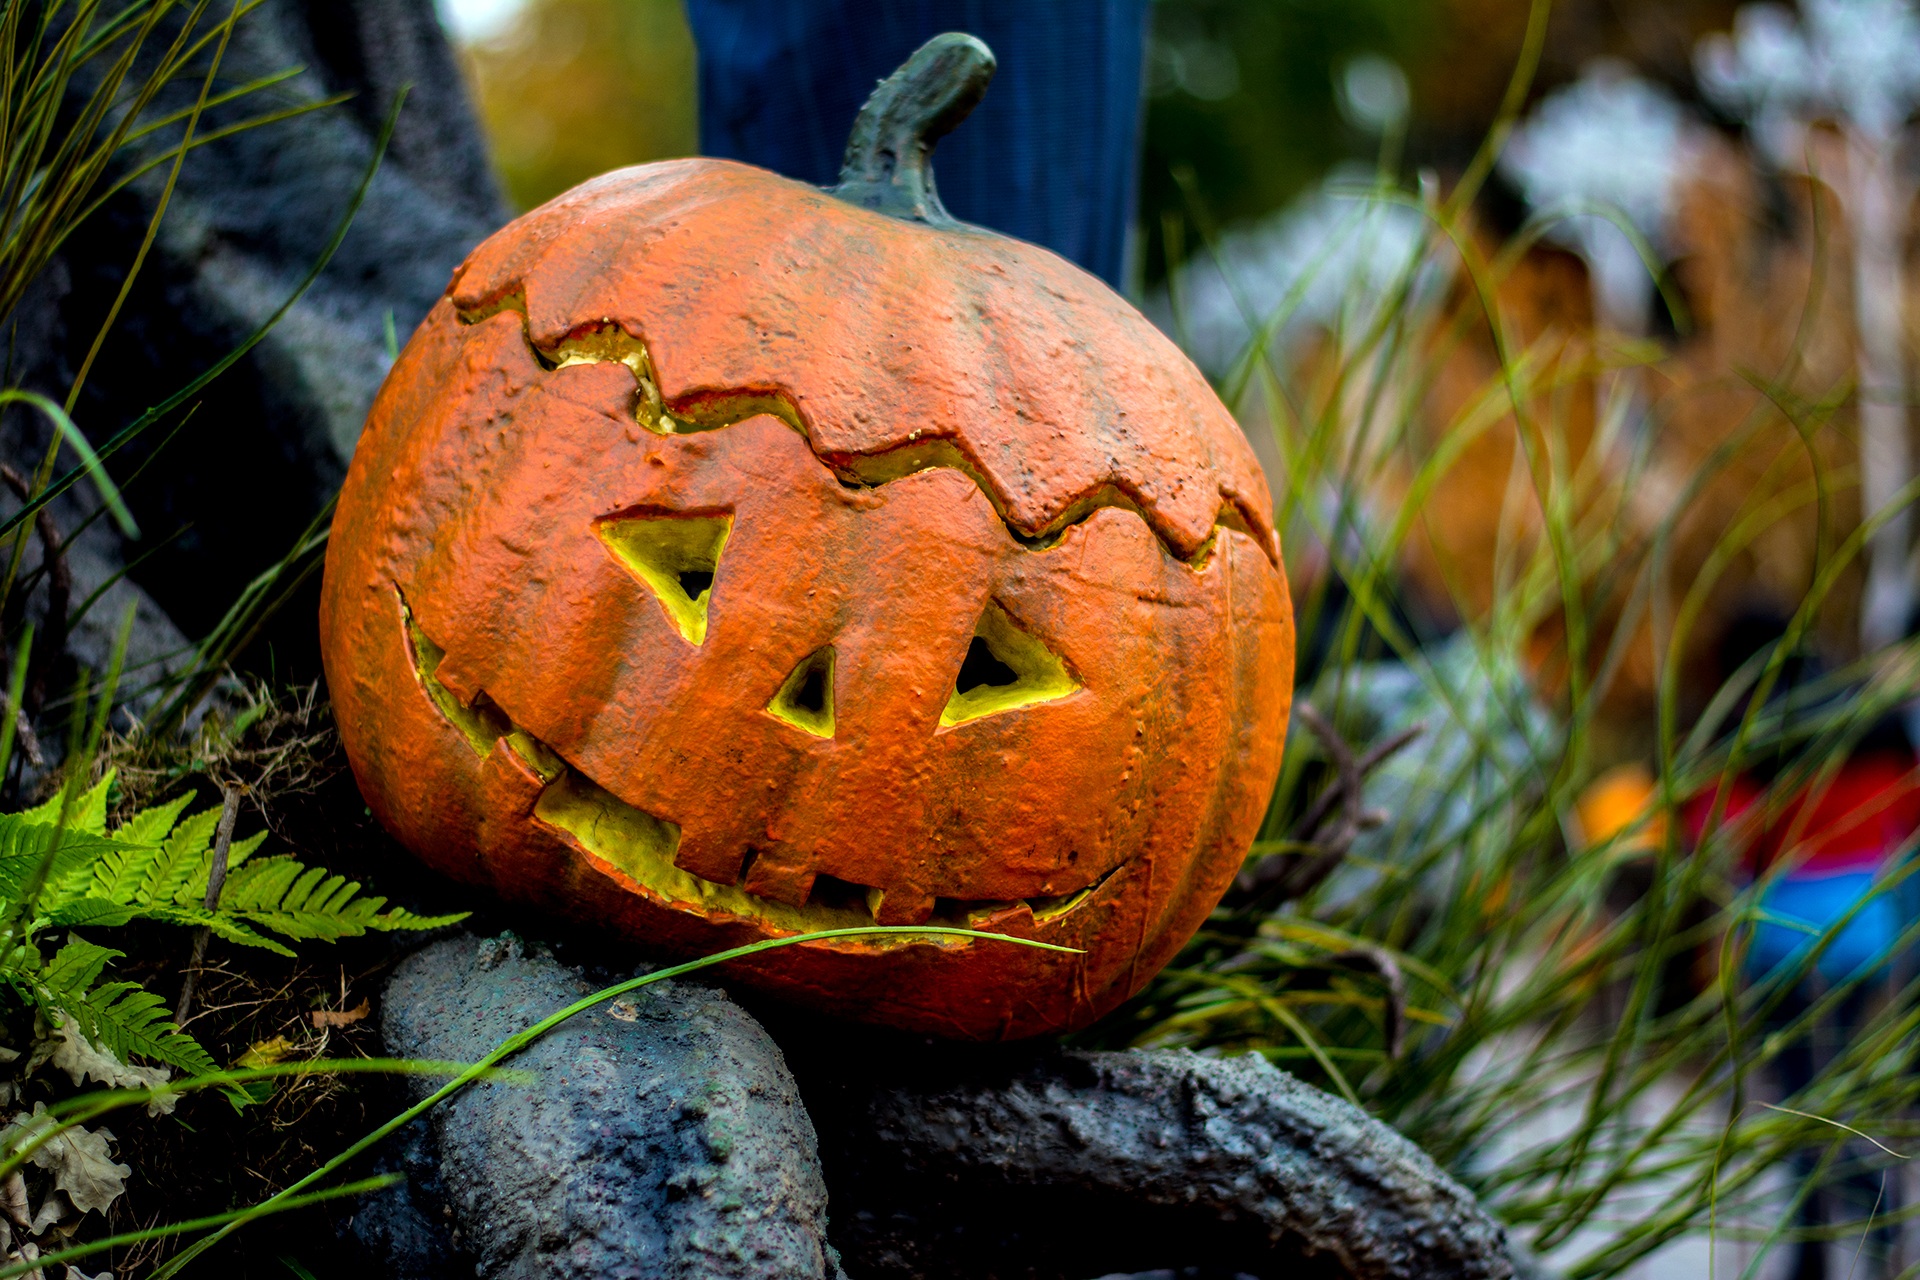
grass, produce, vegetable, autumn, pumpkin, halloween, squash, gourd, jack o lantern, calabaza, carving, cucurbita, winter squash, cucumber gourd and melon family